Heterocrossa adreptella

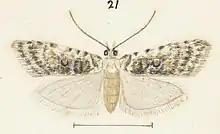
Illustration by George Hudson.

This species can be distinguished from "H. rubophaga" as the hindwing anal area of adult specimens of "H. adreptella" have broad, yellowish scales present. There are also differences in the shape of the male genitalia of these species.